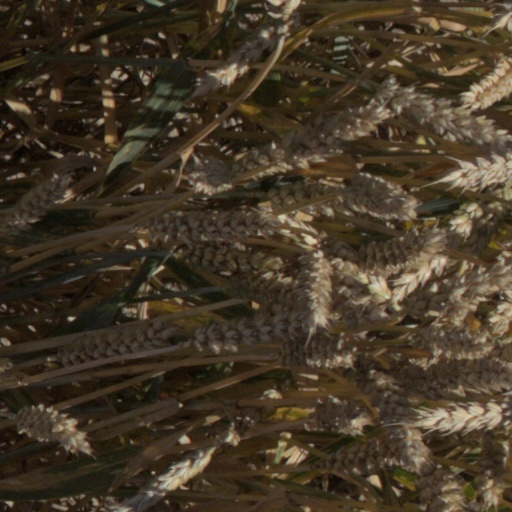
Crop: wheat